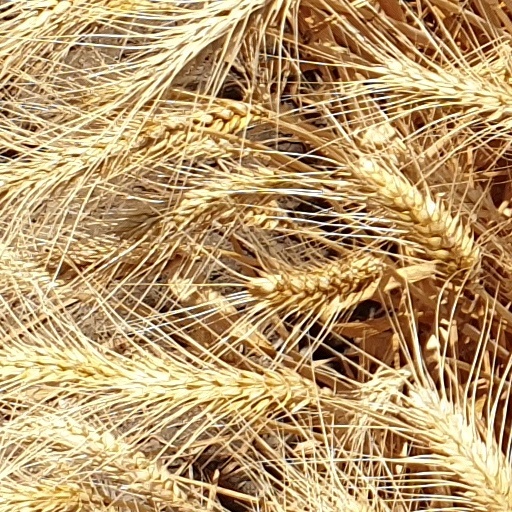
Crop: wheat